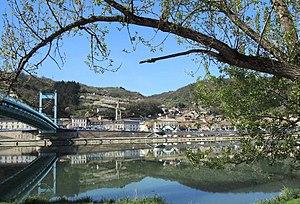
Serrières (Ardèche) détail
Serrières est une commune française, située dans le département de l'Ardèche en région Auvergne-Rhône-Alpes.